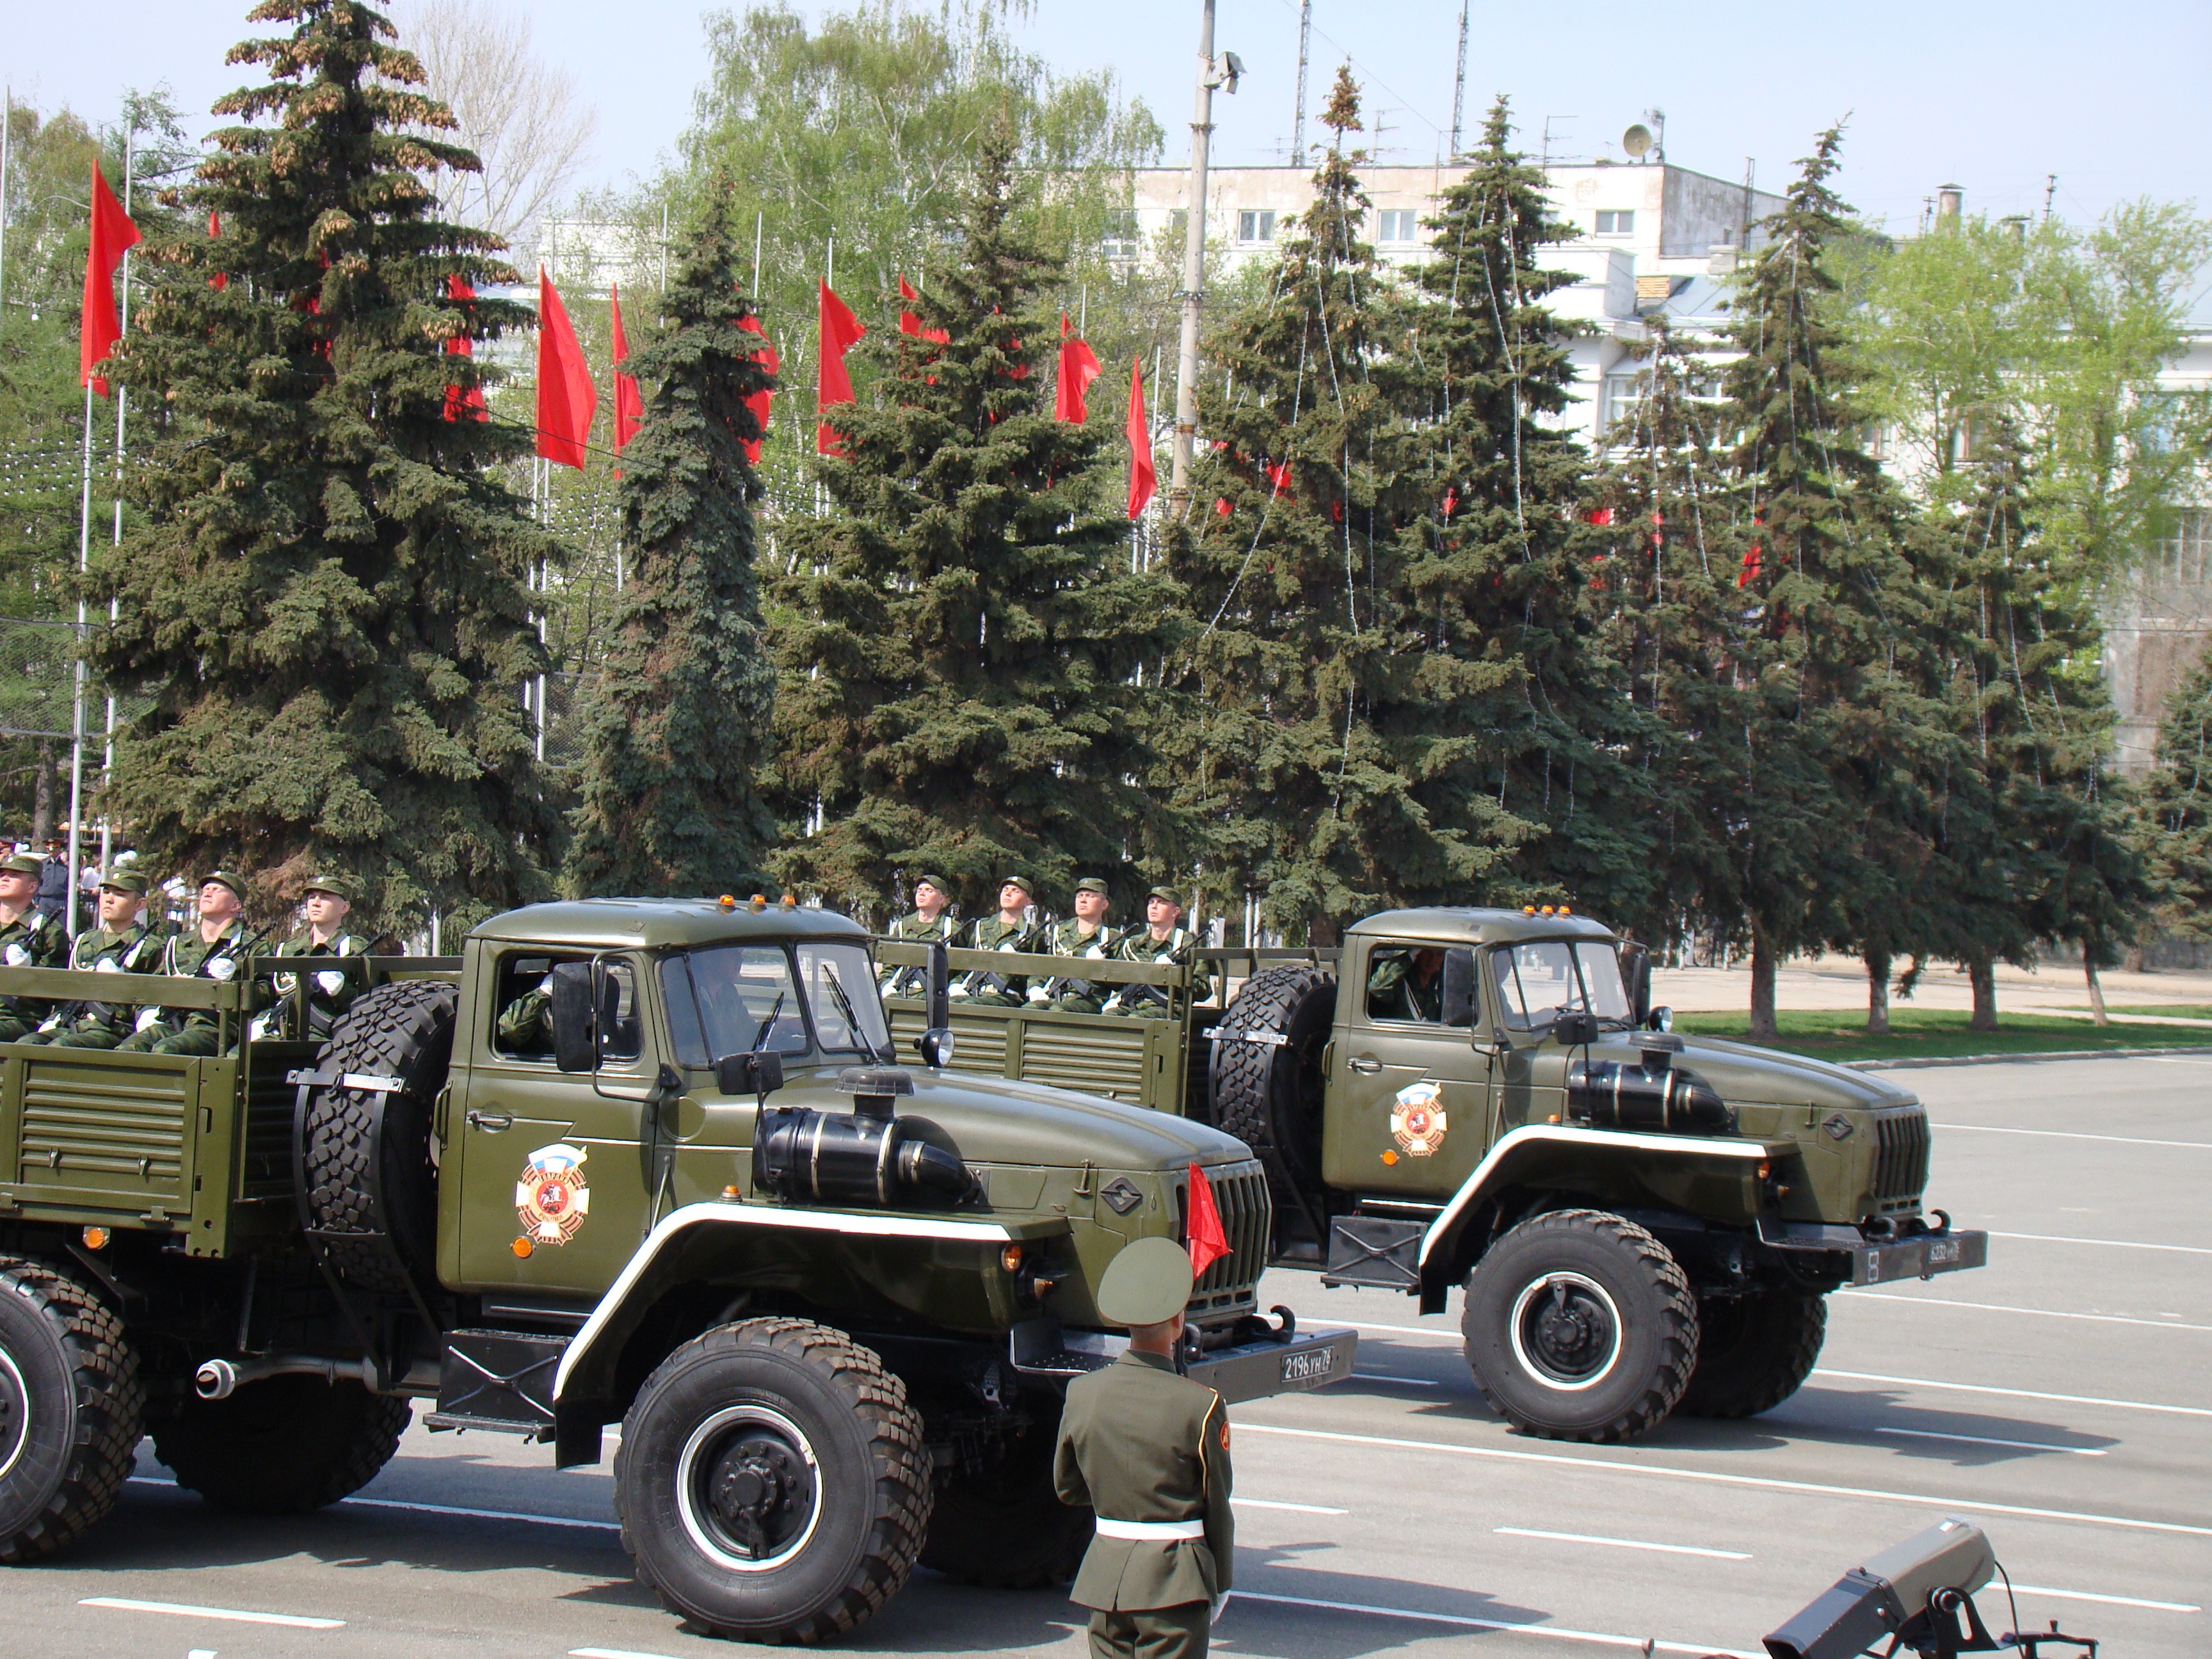
tree, car, jeep, military, army, vehicle, parade, motor vehicle, area, russia, troop, off road vehicle, victory day, sport utility vehicle, samara, armored car, mode of transport, automotive exterior, automotive tire, off roading, military vehicle, transport car, military organization, zil 131